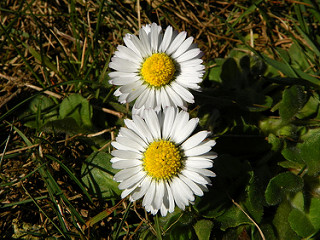
Flower: daisy